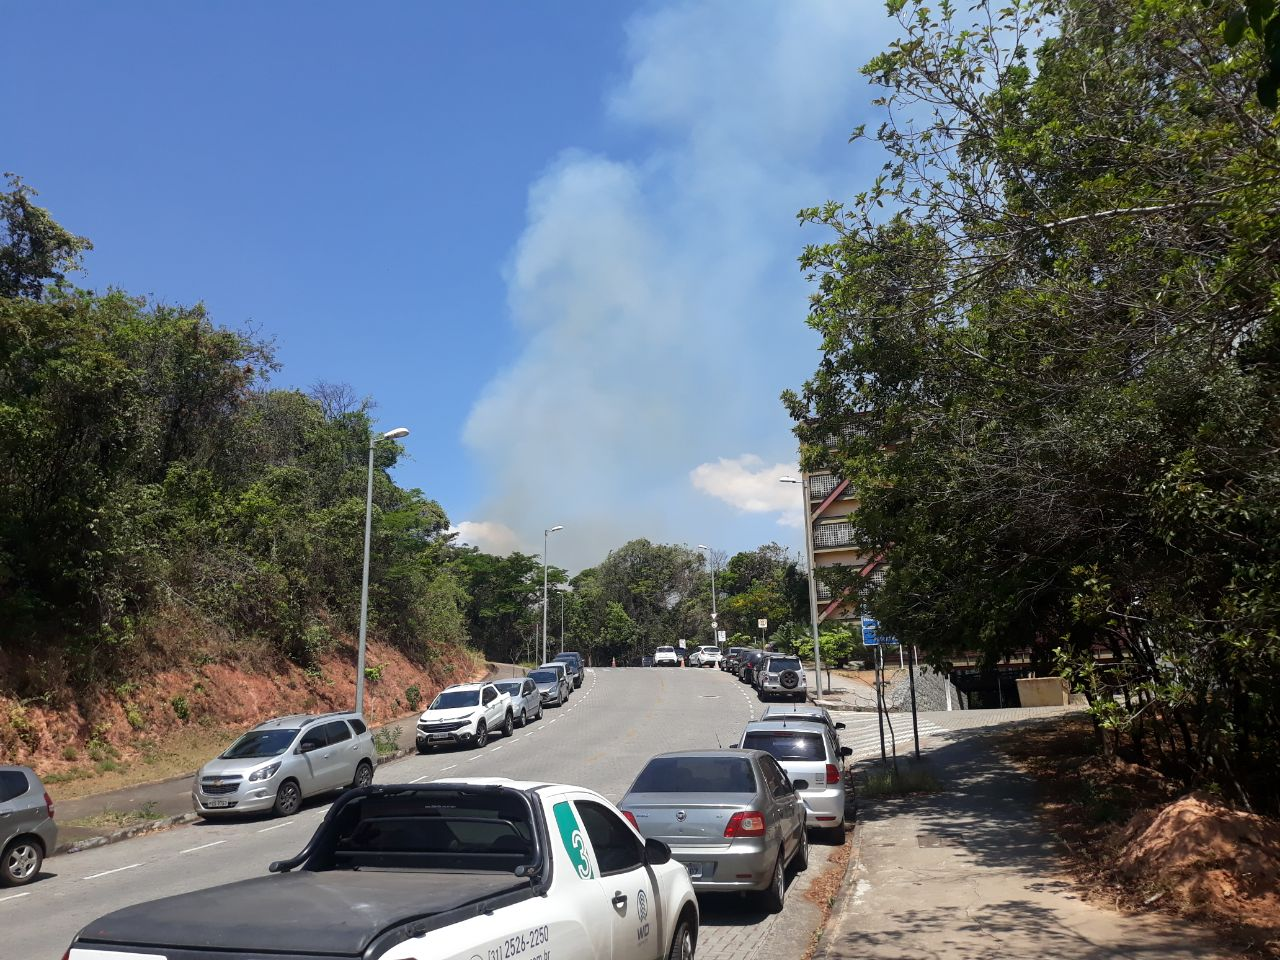
Fire: no
Smoke: yes